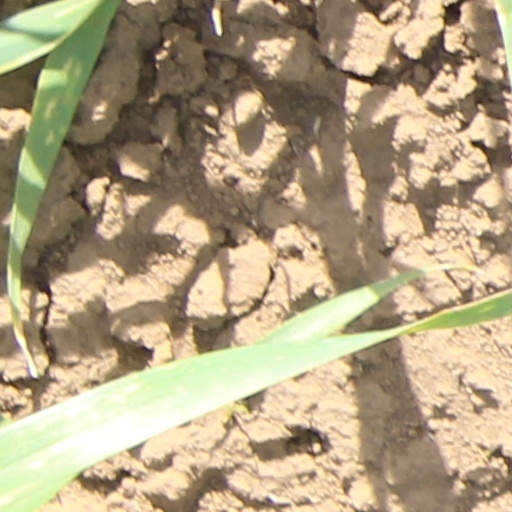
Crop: wheat